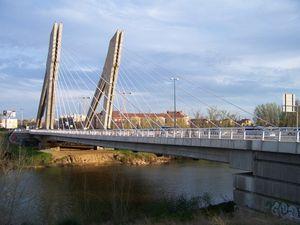
Cet article a pour objet de présenter une liste de ponts remarquables d'Espagne, tant par leurs caractéristiques dimensionnelles, que par leur intérêt architectural ou historique.